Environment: real
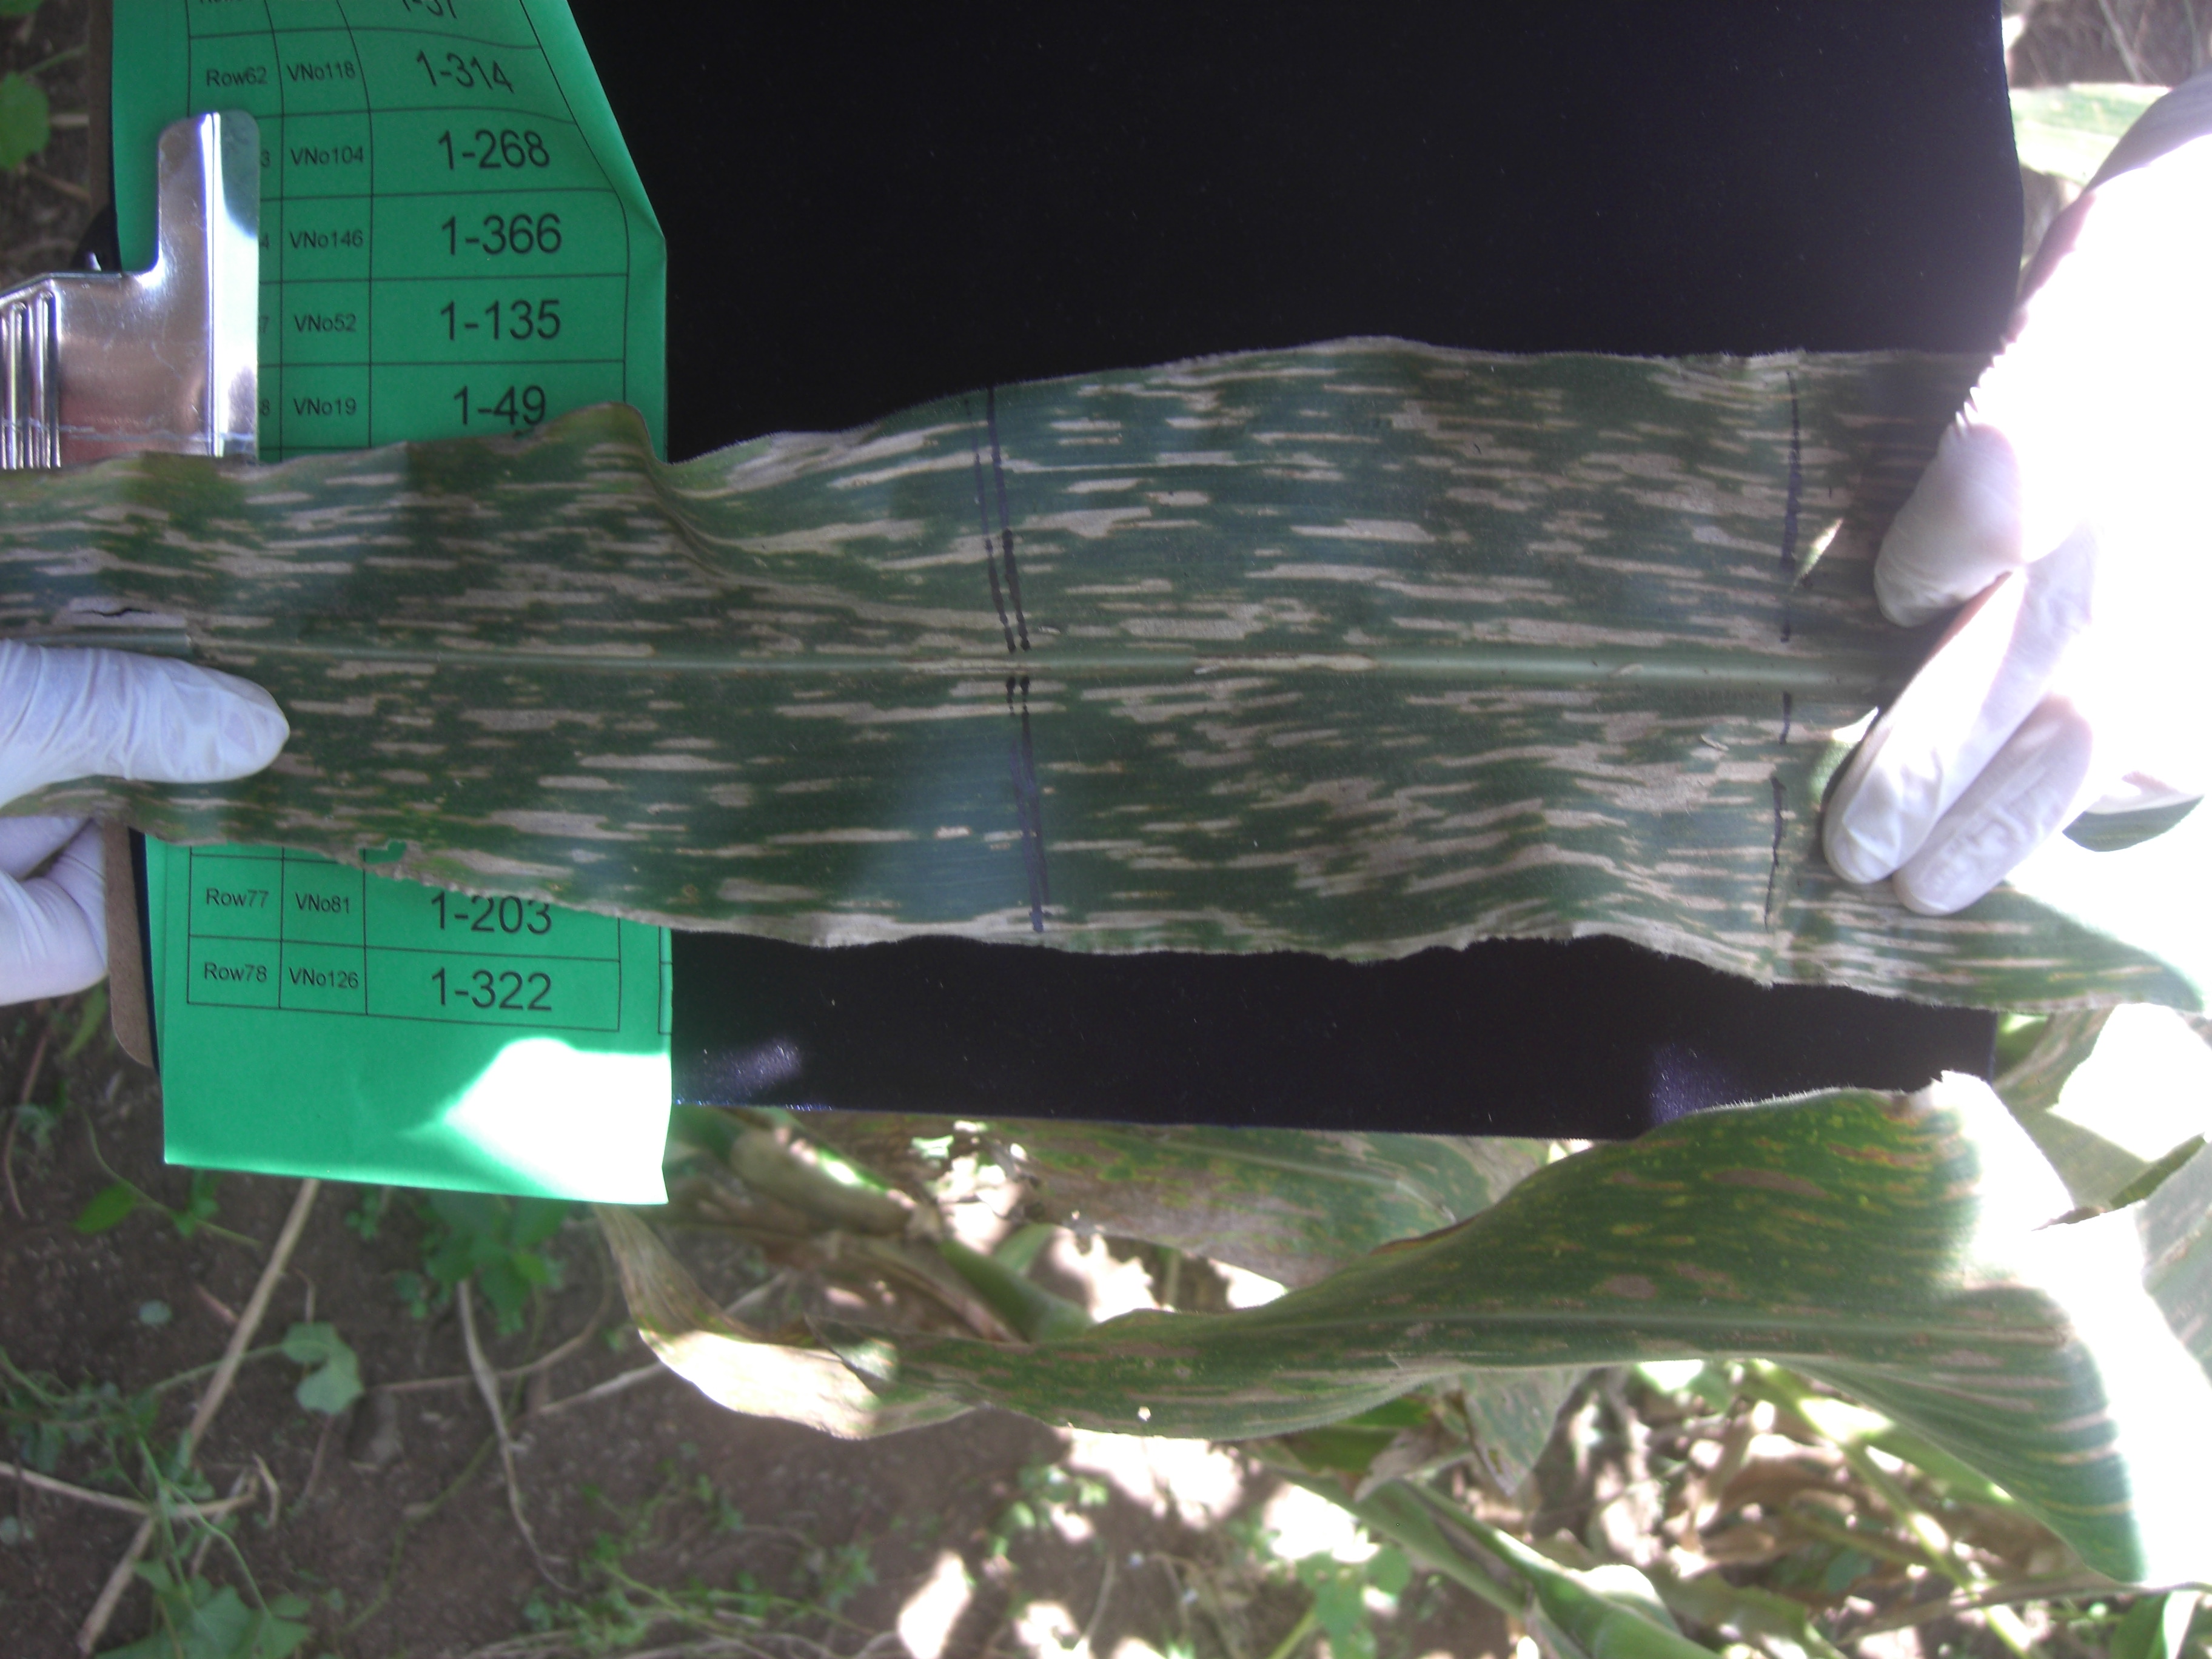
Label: gray_leaf_spot